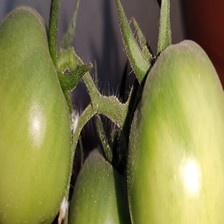
Label: tomato